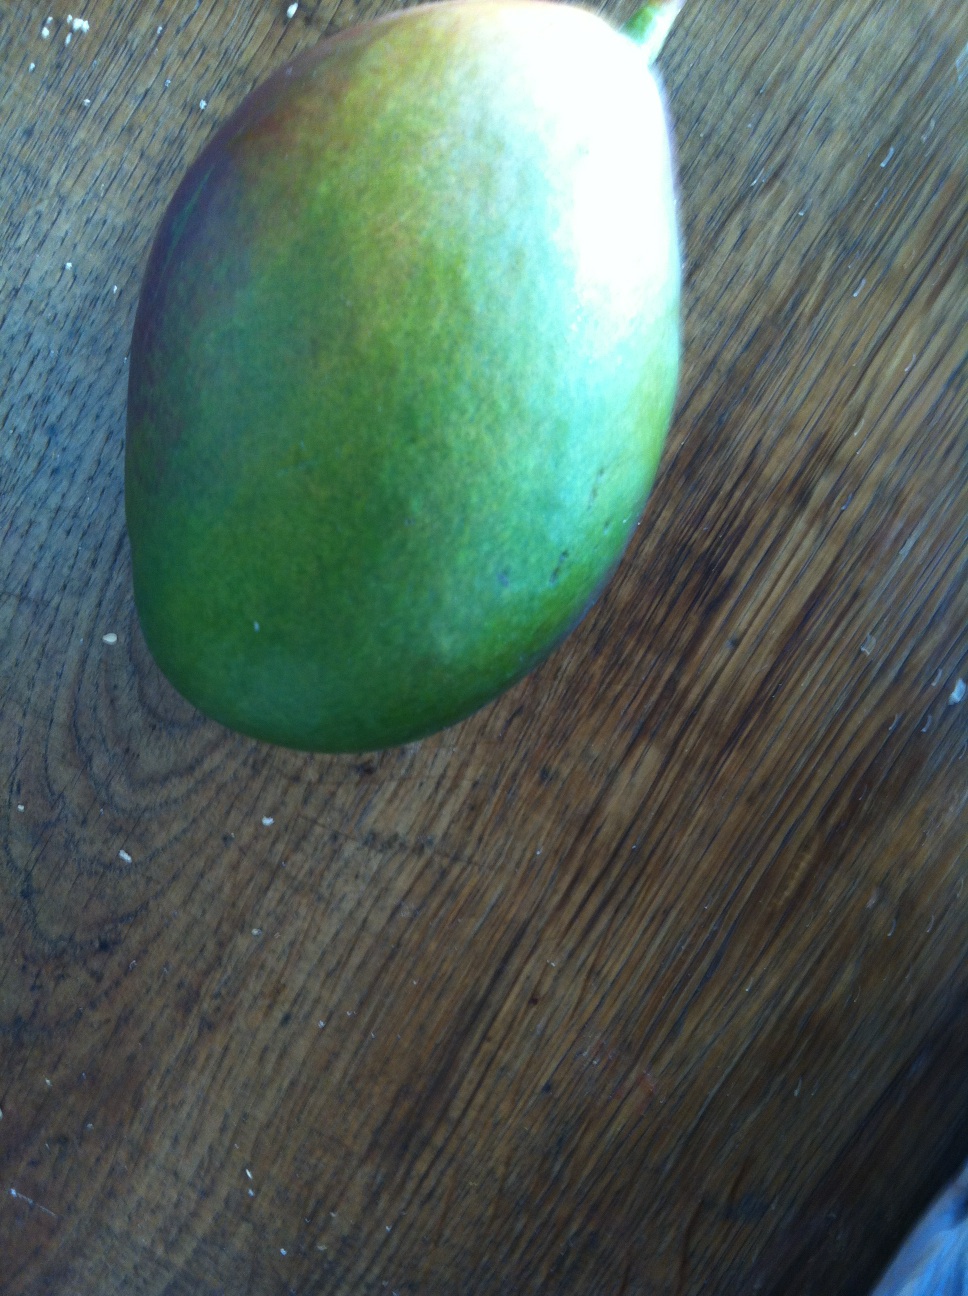Question: Could you tell what kind of fruit this is? Because I think it's a mango but I'm not sure, it looks like an apple.
Answer: mango